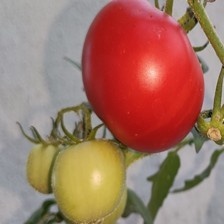
Label: tomato